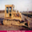
Label: tractor